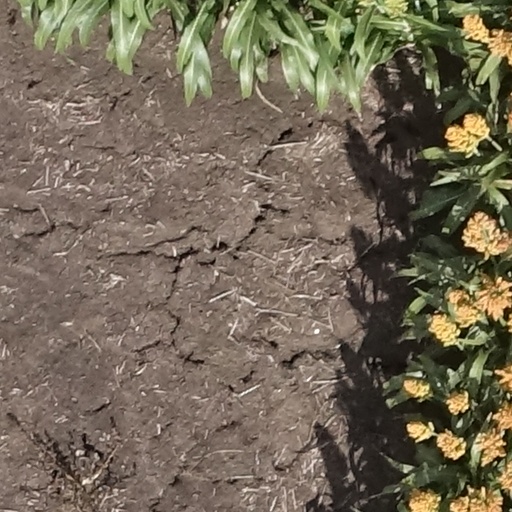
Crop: sorghum